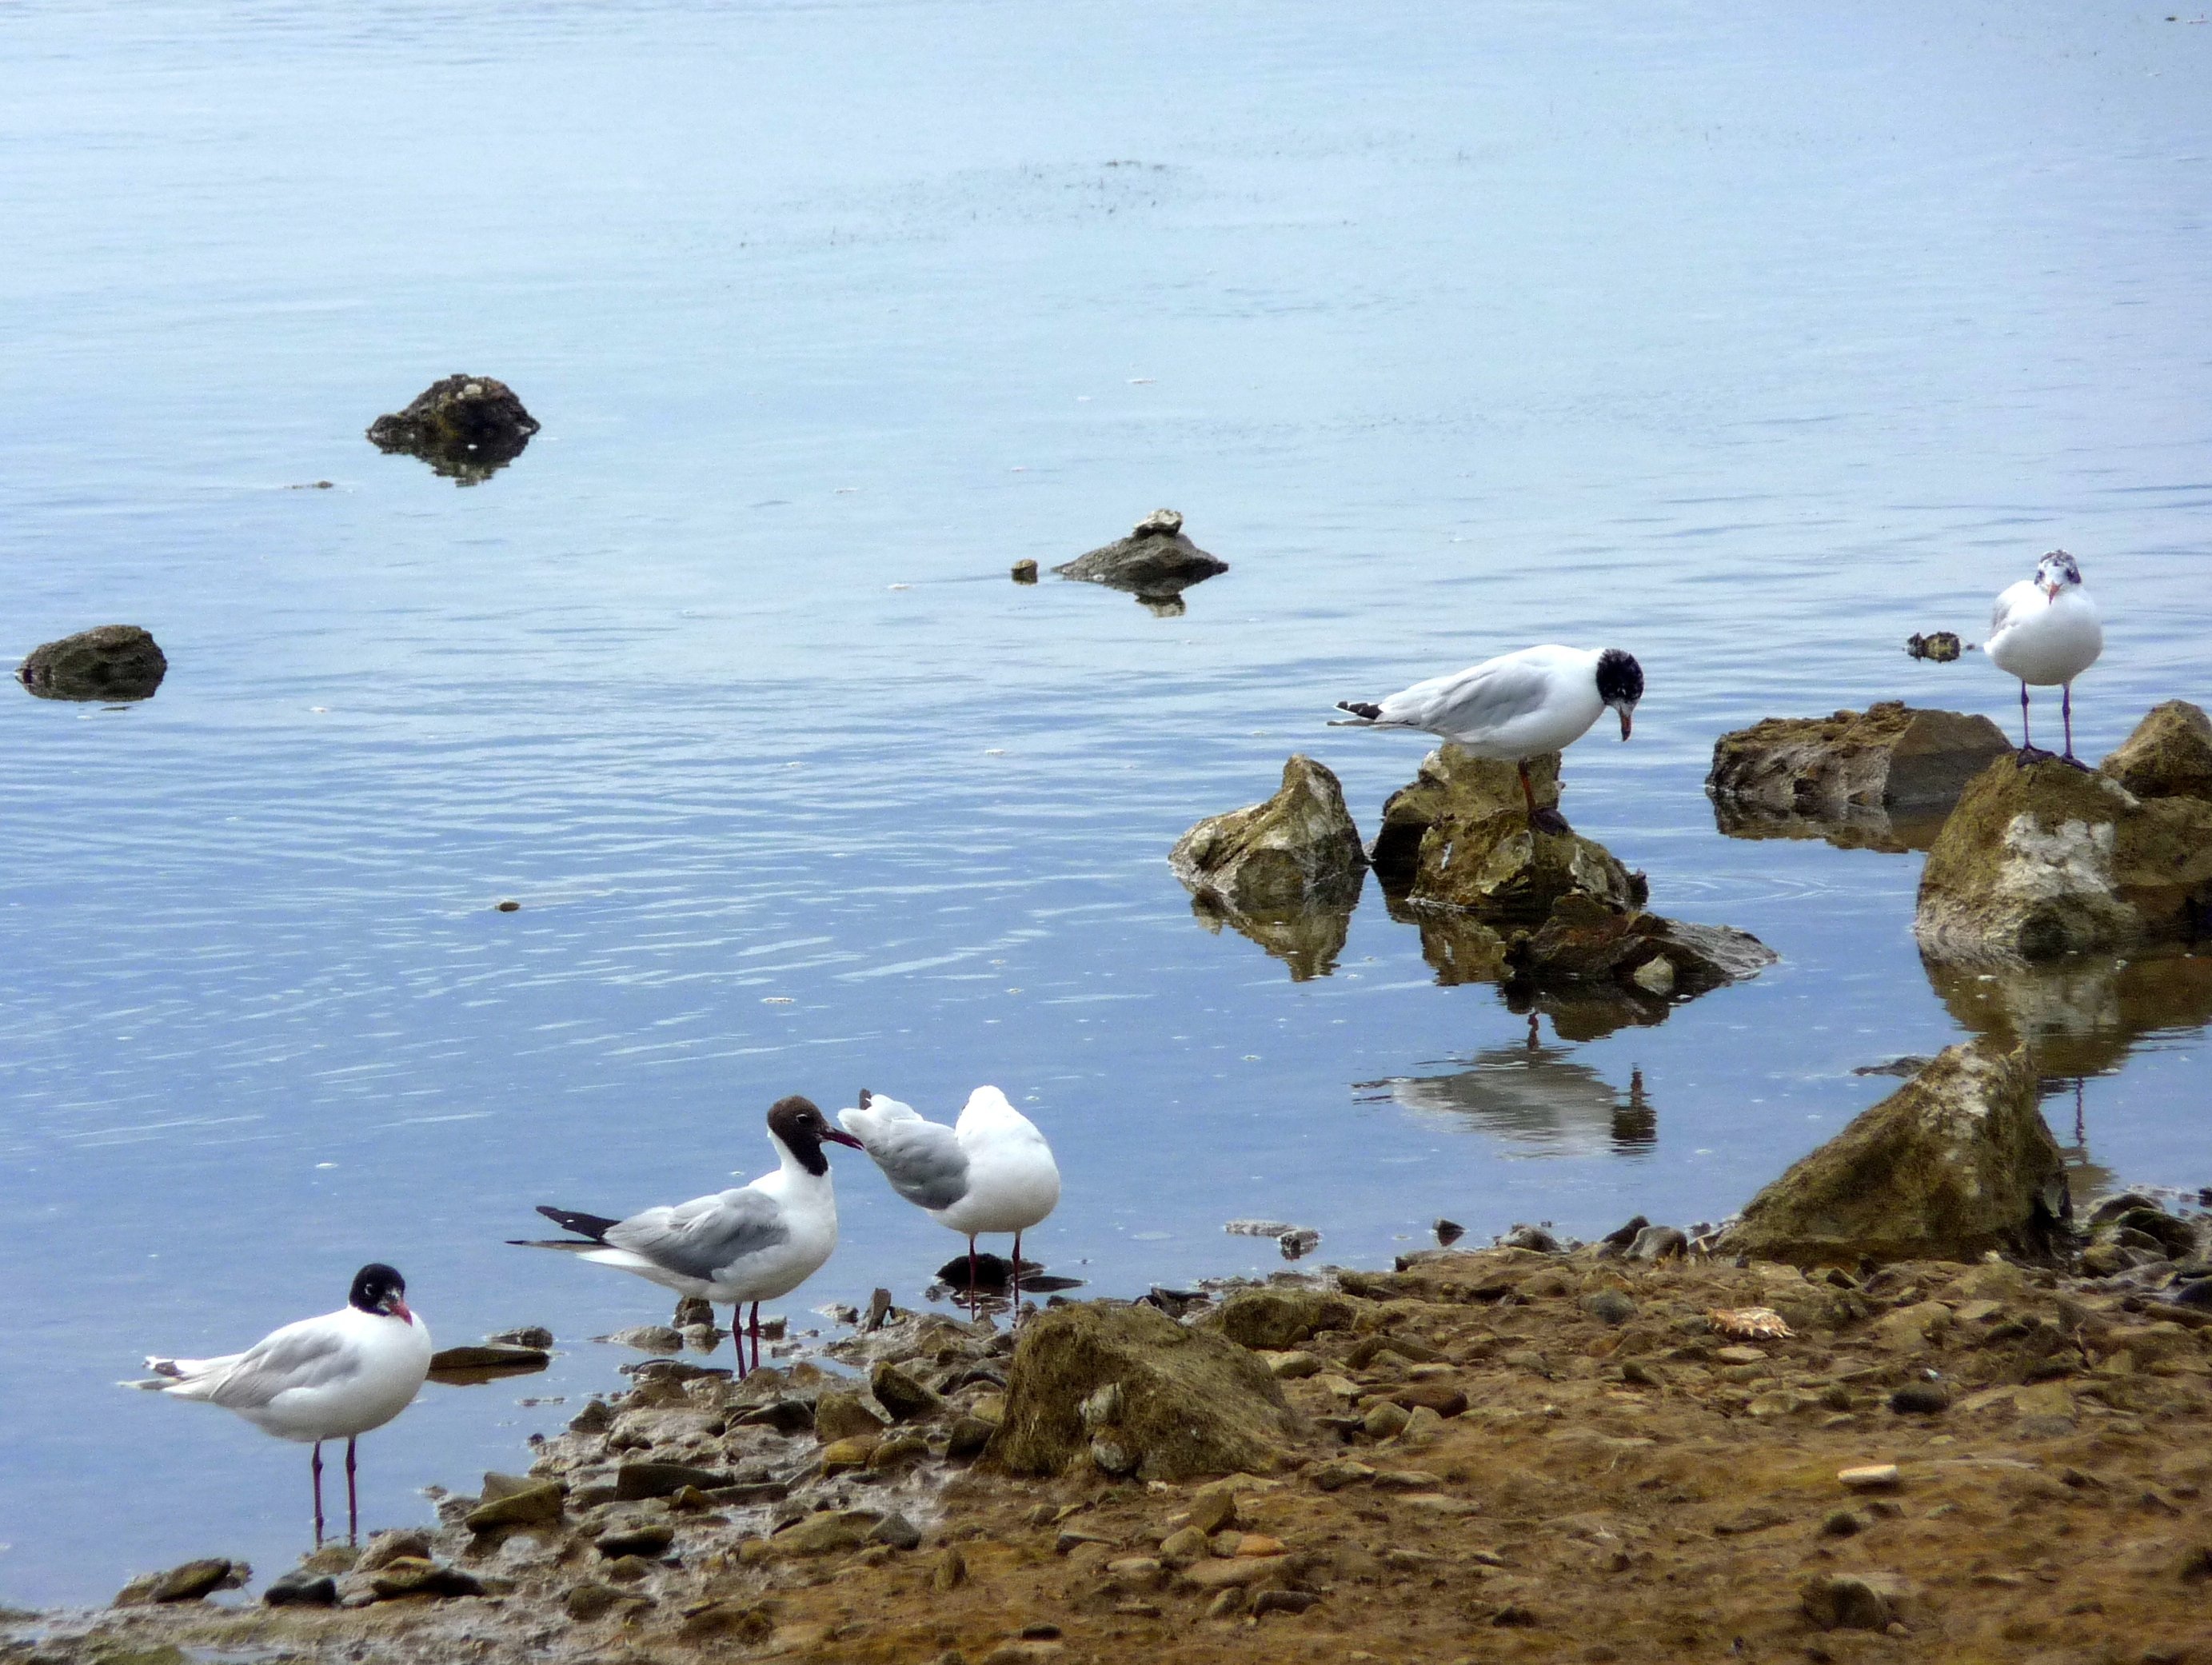
sea, coast, bird, seabird, seagull, wildlife, gull, rocky, fauna, birds, croatia, vertebrate, shorebird, adriatic sea, rocky shore, charadriiformes